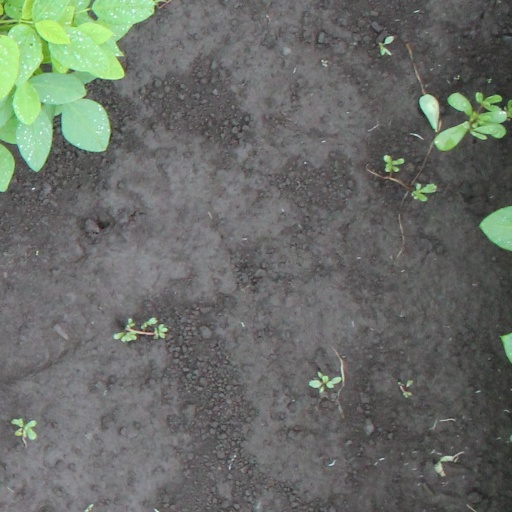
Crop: soybean